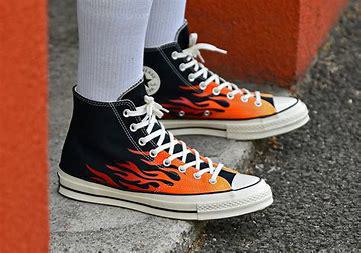
Brand: Converse
Model: Chuck 70